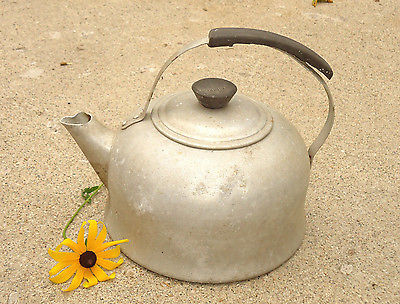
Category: kettle